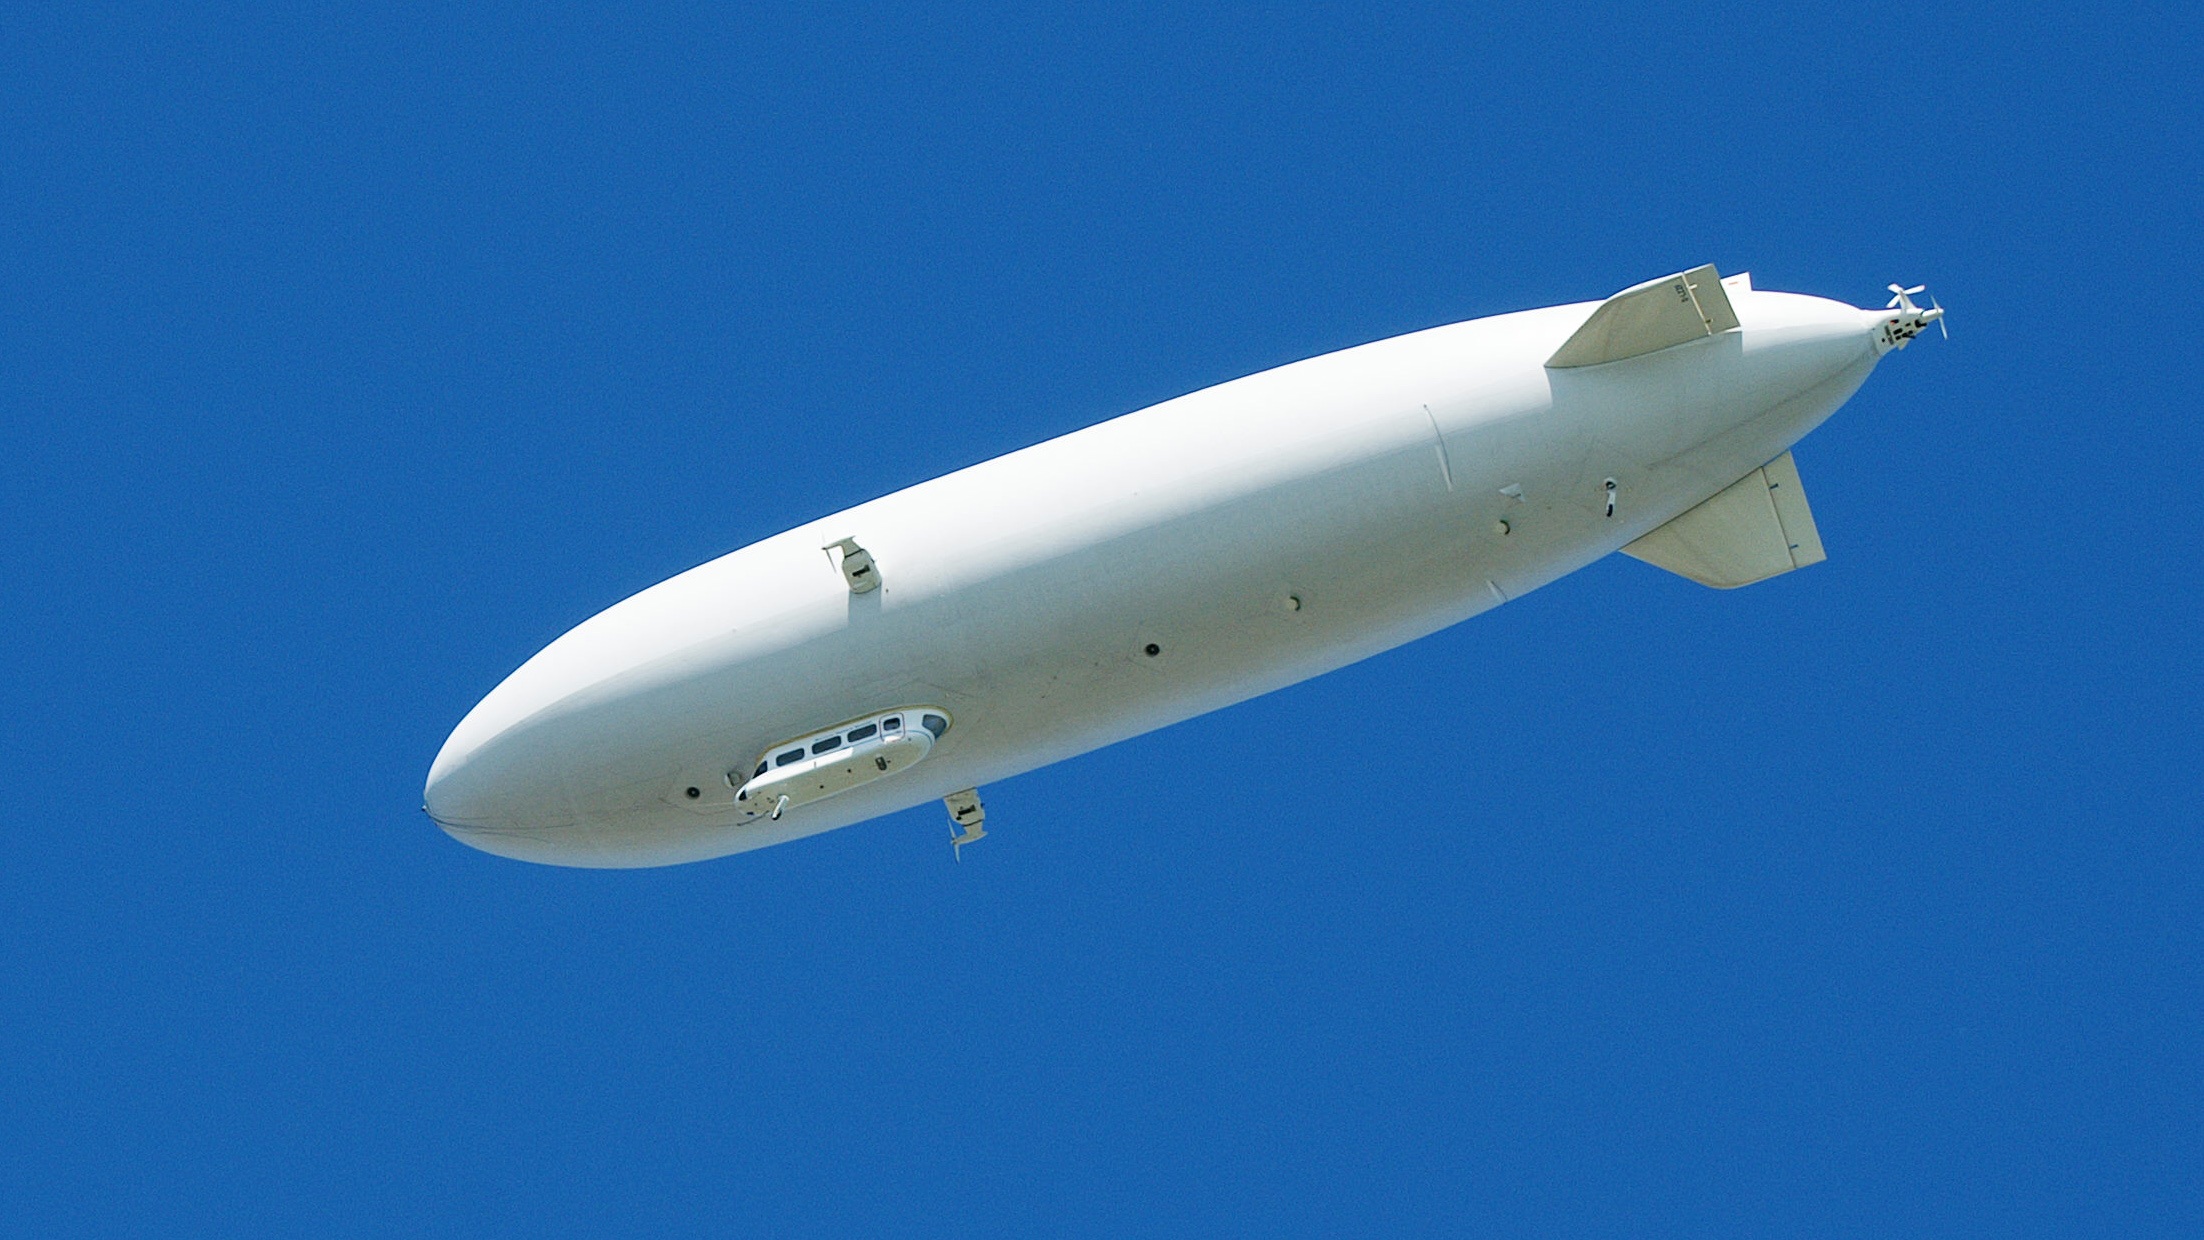
wing, sky, white, fly, aircraft, vehicle, airline, drive, airship, lake constance, blimp, zeppelin, friedrichshafen, rigid airship, atmosphere of earth